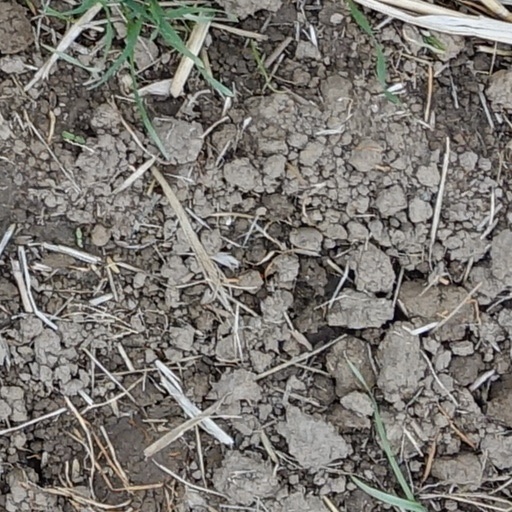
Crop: wheat